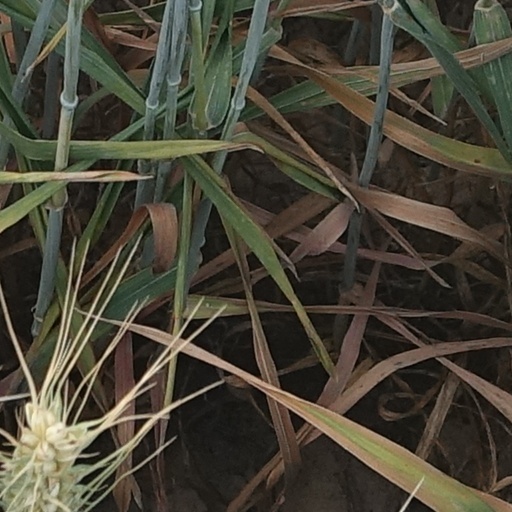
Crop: wheat